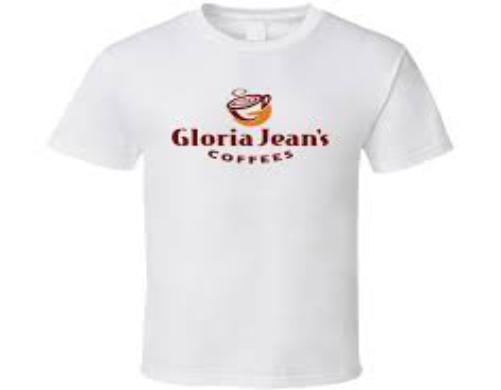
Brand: Gloria Jean's Coffees
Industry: Food